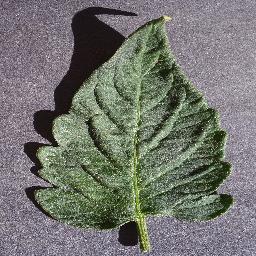
Label: Tomato___healthy